Twofour

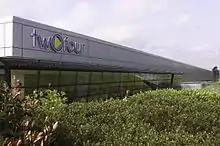
Twofour's headquarters in Plymouth.

Twofour Broadcast Limited, trading as Twofour, is a British television and digital media group founded in 1989 by Charles Wace, a former BBC news producer, and Christopher Slade, a BBC presenter. With its headquarters in Plymouth, Twofour has offices in London and Los Angeles.